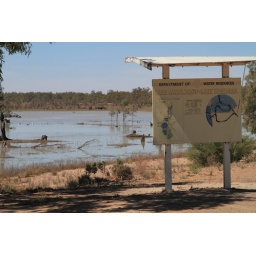
This lake actually had water in it! I soon found out why.